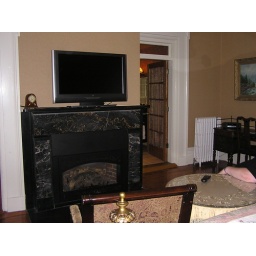
Fireplace and LCD TV in indulgence, also a writing table with chair